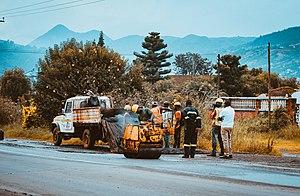
Mbeya est une ville du sud-ouest de la Tanzanie. C'est le centre administratif de la région de Mbeya.